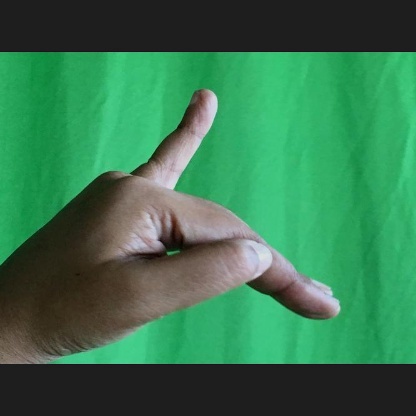
Mudra: Hamsapaksha